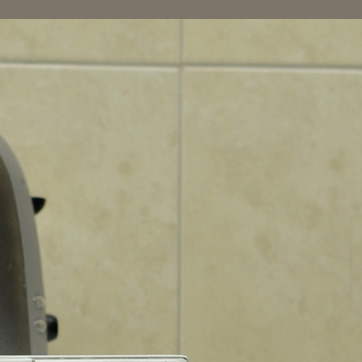
Material: tile